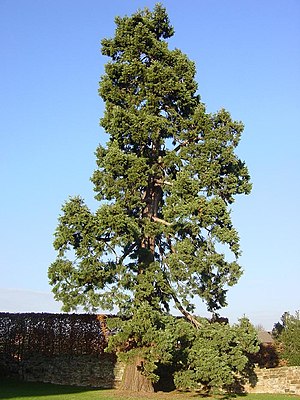
Lignin / Funktion
Hos planterne kan højdevækst kun opstå på grundlag af ligninens trykstyrke.
"Lignin af latin lignum = ""træstof"", ""ved"". Lignin virker – populært sagt – som ""betonen"" i en cellevæg, hvor cellulose og hemicellulose svarer til ""armeringsjern"". Ligninerne danner en gruppe af fenoliske makromolekyler, der er sammensat af forskellige monomere byggestene. Det drejer sig om faste biopolymerer, som bliver indlejret i planternes cellevæg, hvor de fremkalder forvedningen af cellen. Ca. 20-30 % af tørstoffet i forveddede planter består af lignin, og dermed er stoffet ved siden af cellulose og kitin de mest almindeligt forekommende, organiske forbindelser på jorden. Den totale produktion af lignin antages at være på ca. 20 milliarder tons pr. år.